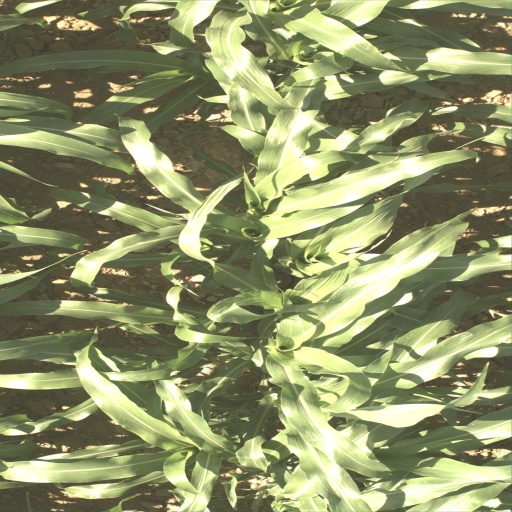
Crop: sorghum